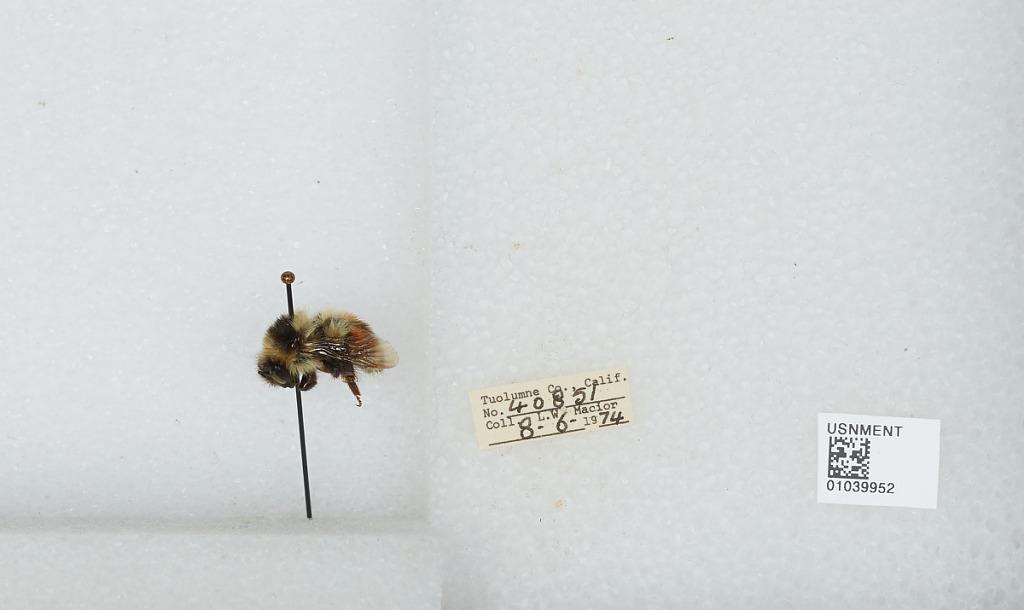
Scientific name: Bombus (Cullumanobombus) rufocinctus Cresson
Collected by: L. Macior
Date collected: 1974-8-6
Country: United States
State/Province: California
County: Tuolumne
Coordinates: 38.02, -119.93